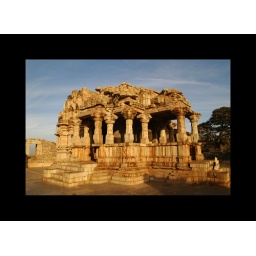
Chittorgarh, RajasthanWhen is monument is made up yellow sand stone and is clicked in the yellow light of the morning, the love the effect...